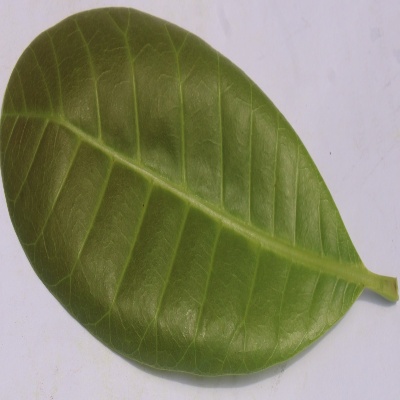
Crop: Cashew
Condition: healthy